Tucson Roller Derby

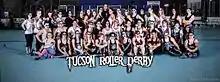
Tucson Roller Derby 2015 photographed by Alethea Photography

At the time of its creation, Tucson Roller Derby consisted of one team, The Furious Truckstop Waitresses (FTW). Tucson Roller Derby had more than doubled in size over the years, adding multiple home teams. The Iron Curtain was added in 2004, the Vice Squad in 2005, and the Copper Queens in 2007. The Furious Truckstop Waitresses were league champions in 2004, 2006 and 2007, and the VICE Squad was the league champion in 2005, 2008 and 2009, the final season Tucson held league-only championships, after the Iron Curtain home team was disbanded after 2009. The Tucson Saddletramps travel team formed in 2004. TRD formed a second travel team in 2012, the Bandoleras. In 2015 the Bandoleras were changed from a travel team into a city-level, new skater, home team. TRD continues to have a "sisterly" relationship with Arizona Roller Derby, often facing off against each other with both their local-season and WFTDA inter-league teams.